Islam in Mexico

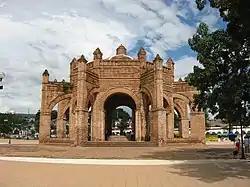
La Pila fountain in the main square of Chiapa de Corzo, Chiapas.

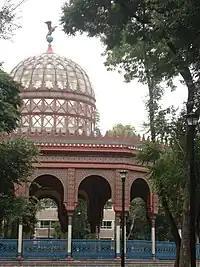
Morisco kiosk in Colonia Santa María la Ribera neighborhood.

In Chiapa de Corzo, Chiapas, a fountain, known locally as "La Corona" or "La Pila" was built to provide the population with water.